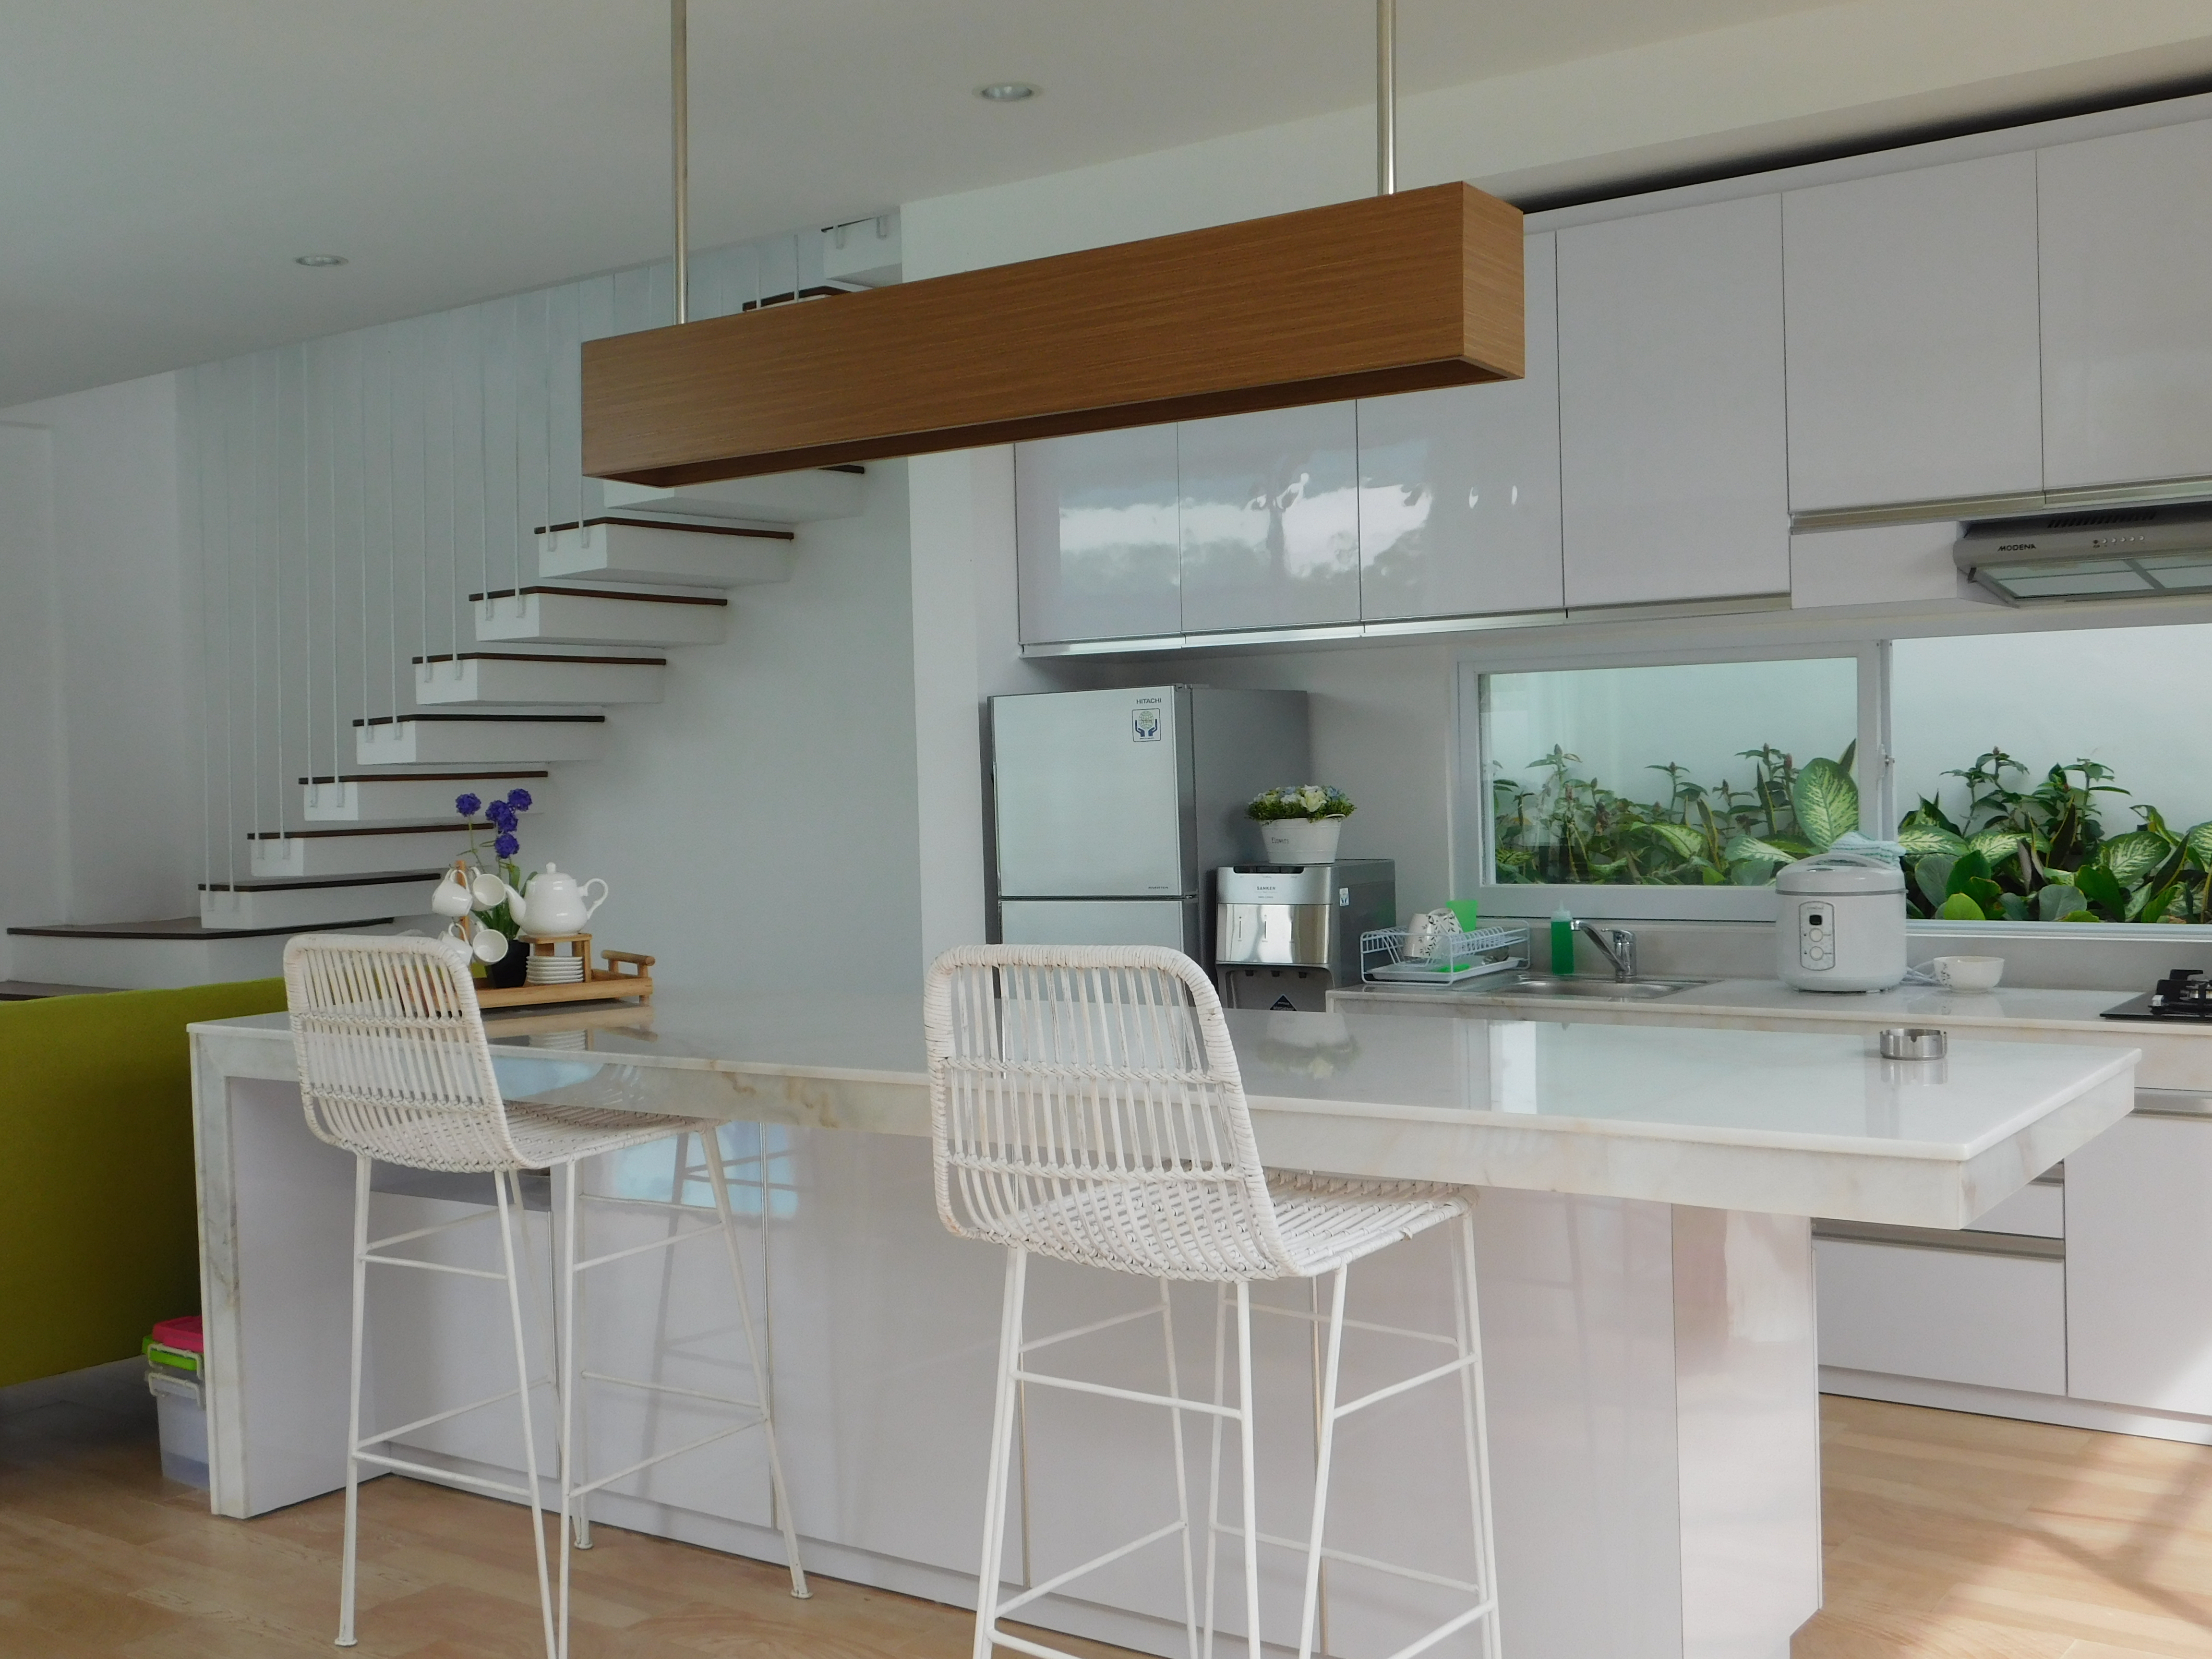
white, decoration, interior design, kitchen, countertop, furniture, room, property, cabinetry, building, table, house, floor, bar stool, architecture, ceiling, Material property, flooring, home, kitchen stove, stool, hardwood, wood flooring, loft, dining room, desk, wood, glass, computer desk, laminate flooring, kitchen appliance, shelf